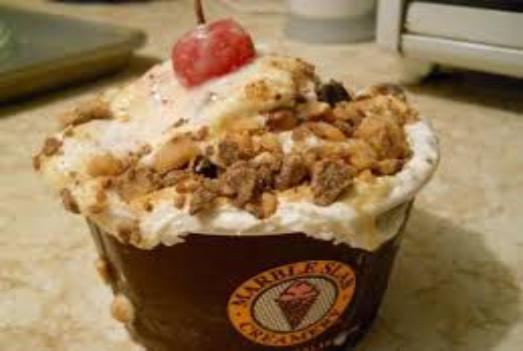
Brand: Marble Slab Creamery
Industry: Food